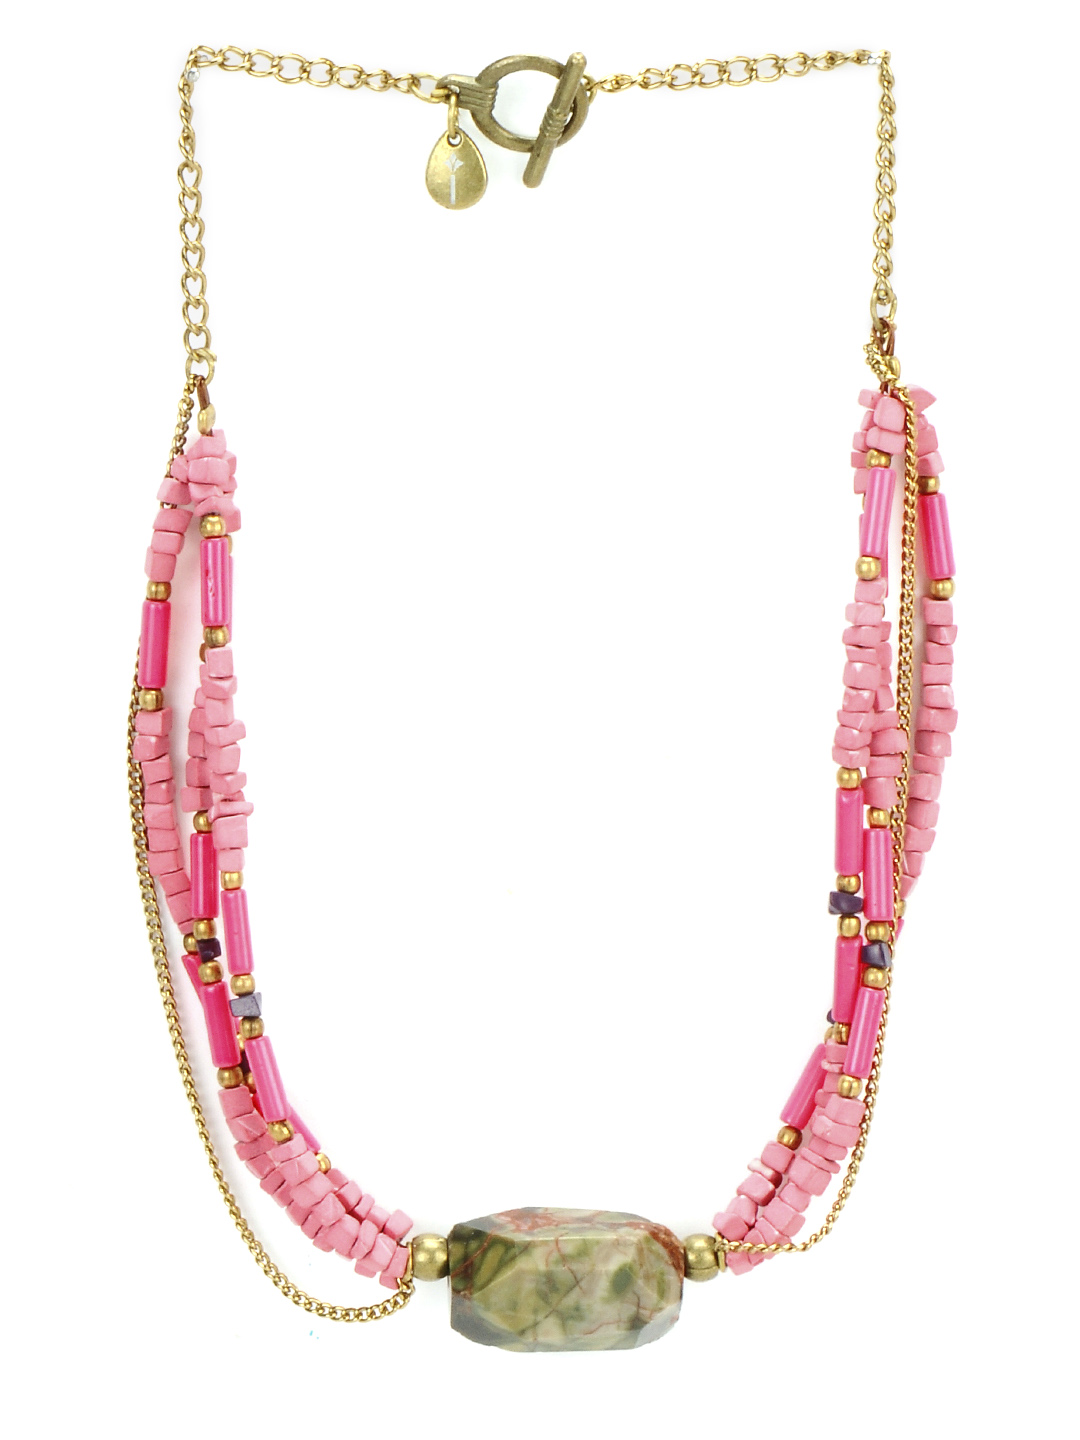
Ivory Tag Women Vibrant Pink Necklace
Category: Accessories / Jewellery / Necklace and Chains
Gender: Women
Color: Pink
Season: Fall 2012
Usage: Casual